Magikland

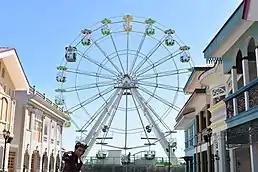
Silay Eye: A high Ferris Wheel that offers the scenic view of Silay City.

The theme of Magikland is based on Negros folklore and legend, adapting the legend of Bakunawa (the moon-eating dragon) to make it modern and fun, while still bearing respect to local culture. The park has three themed zones, namely the Magical Zone, Mystical Zone, and Cultural Zone. The Magical Zone is designed to cater younger generation; with six rides installed, specifically the Crazy Surf, Magic Bike, Smasher Cars, Happy Swing, Mt. Kanlaon, and Magikland Express. On the other hand, the Mystical Zone is designed to cater thrill seekers; with four rides installed, specifically the Disk'O, Sky Tower, Family Swinger, and Crazy Trail. Lastly, the Cultural Zone is designed to cater jingoistic people; with two rides installed, specifically the Silay Eye, and Fantasy Carousel.